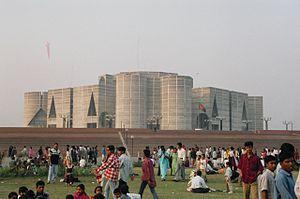
Louis Isadore Kahn, est un architecte américain, d'origine estonienne.